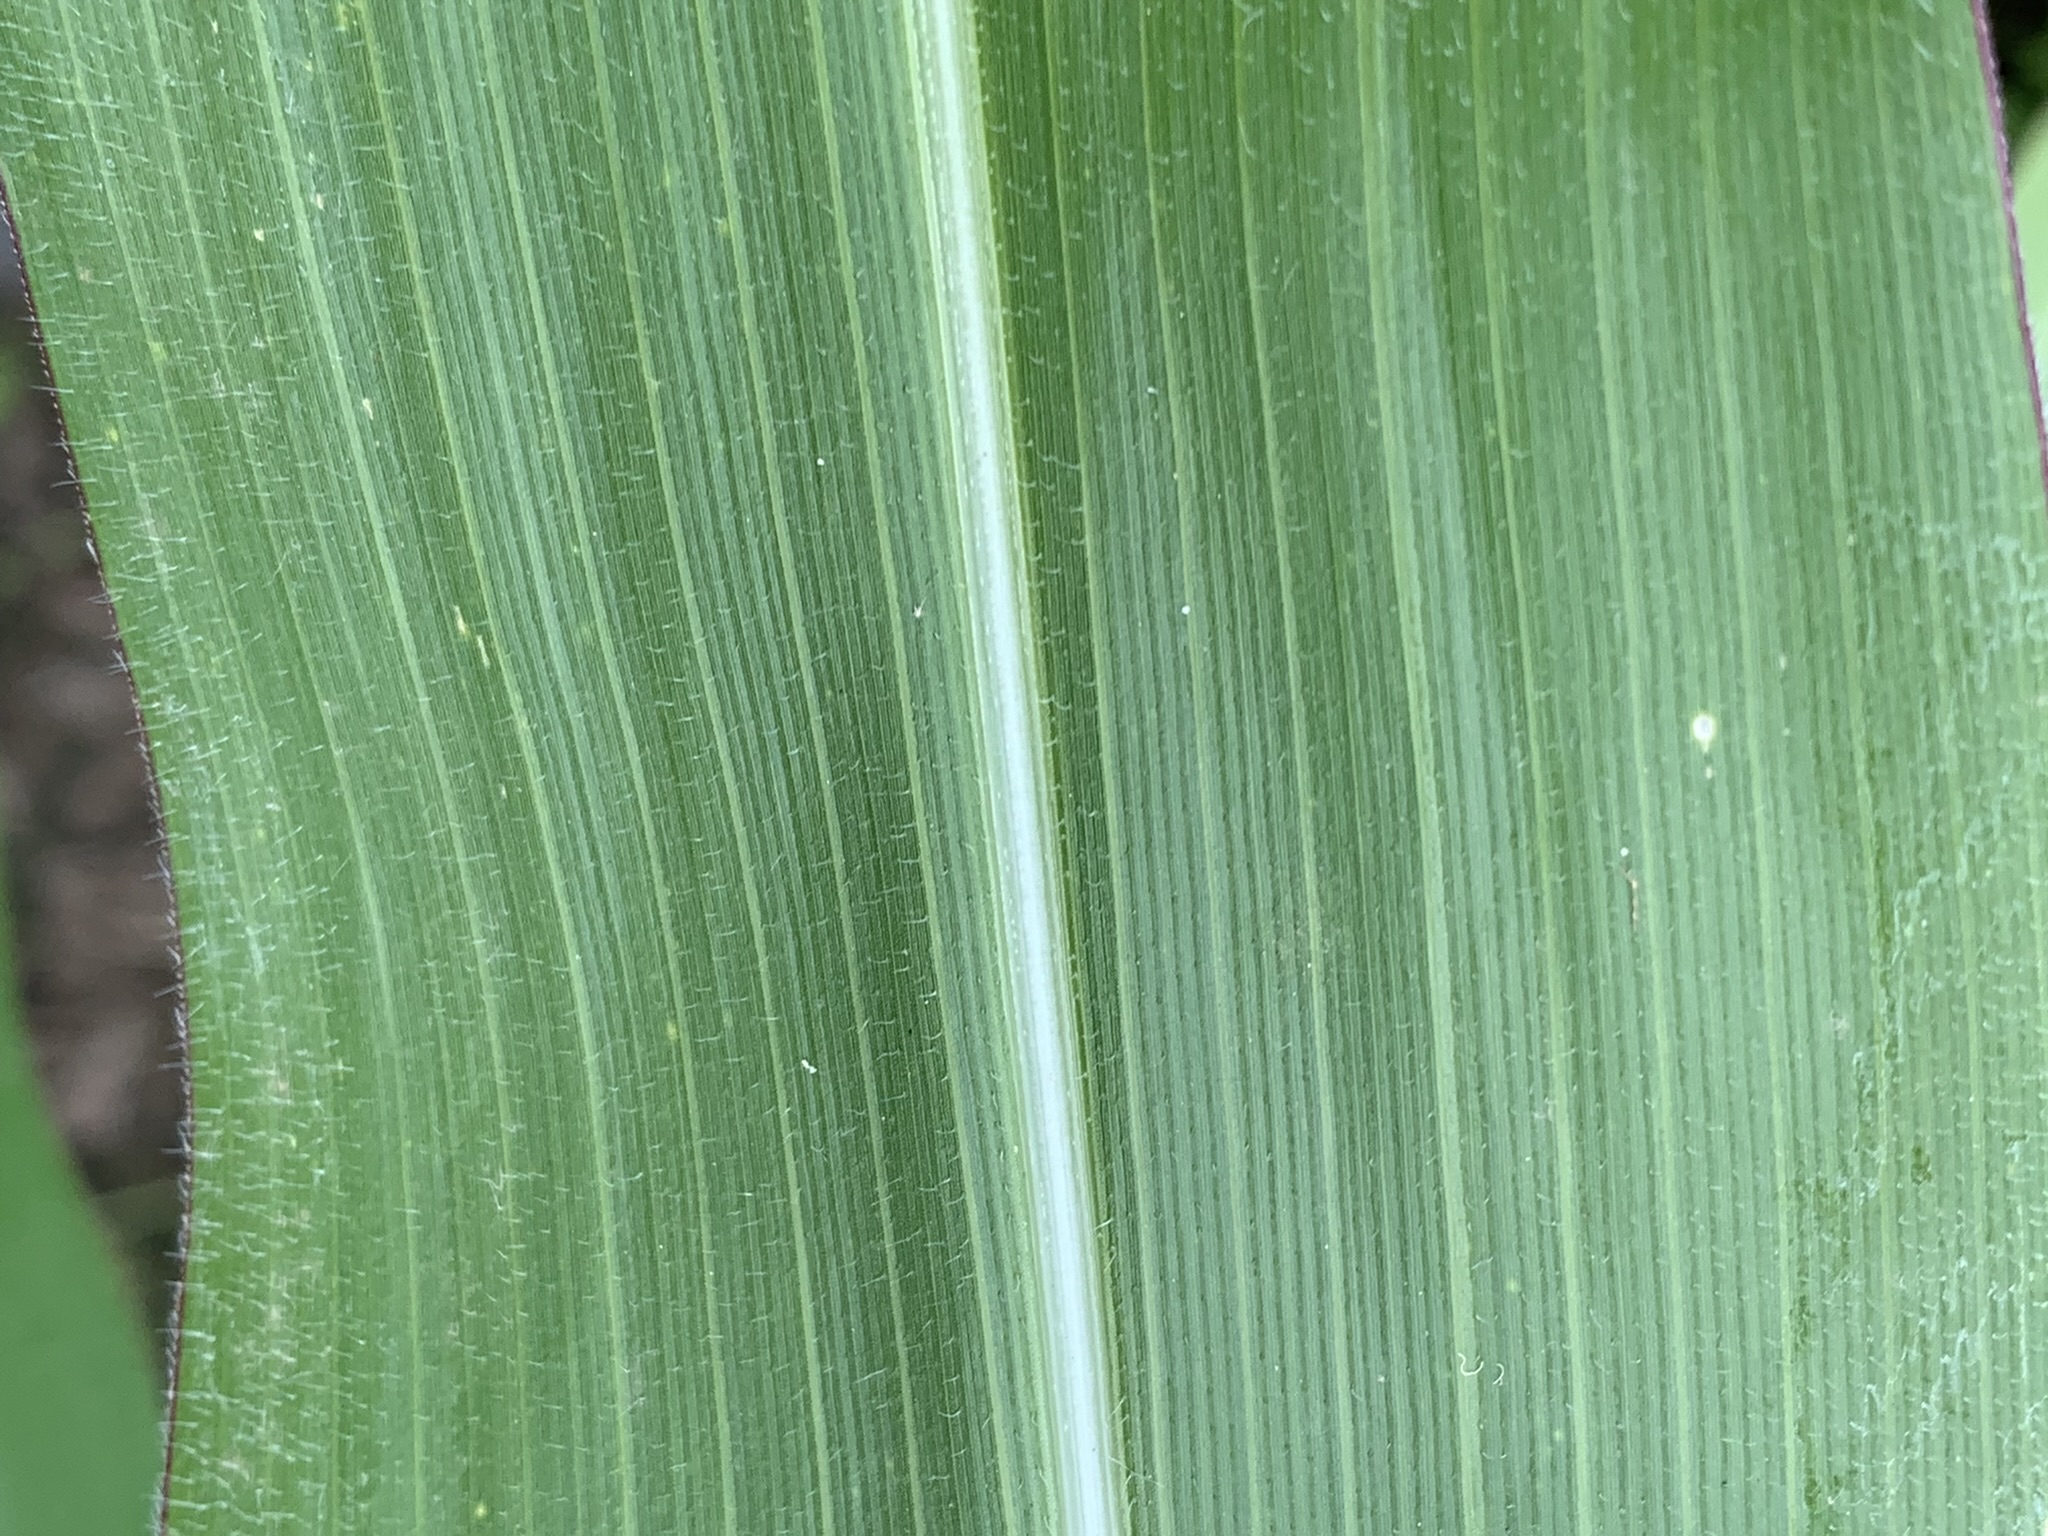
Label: Healthy